History of zoophilia

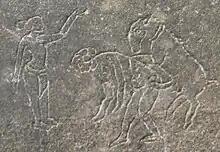
Zoophilia carving on Rock with Old Kannada script engraved at Kedareshvara Temple, Balligavi

Several Greek myths include the God Zeus seducing or abducting favoured mortals while in the form of an animal: Europa and the bull, Ganymede and the eagle, and Leda and the Swan. Only the latter legend includes actual copulation between Leda and Zeus in his animal form, but depictions of this act, fairly uncommon in antiquity, became a popular motif in classicising Renaissance art, contributing to a lasting prominence in Western culture.